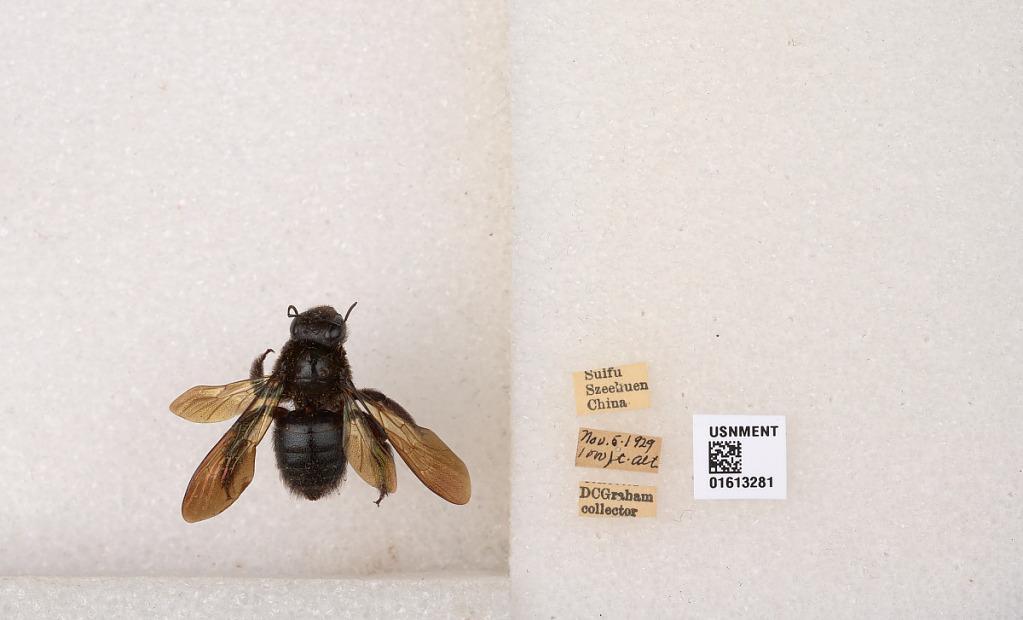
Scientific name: Xylocopa (Biluna) tranquebarorum tranquebarorum (Swederus)
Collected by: D. Graham
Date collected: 1929-11-5
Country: China
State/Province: Sichuan
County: Ybin Shi
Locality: Suifu